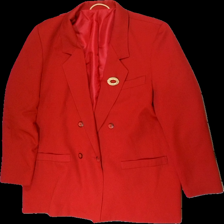
View: front
Type: Jacket
Category: Ladies
Brand: Missing
Colors: Red
Material: 68% polyester 32% cotton
Cut: Regular
Size: 38
Season: All
Stains: Minor
Smell: Minor
Price range: <50
Recommended usage: Export
Comment: vintage